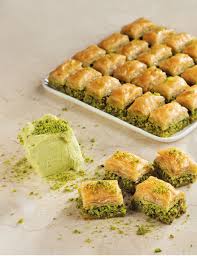
Yemek: baklava